Godzilla Raids Again

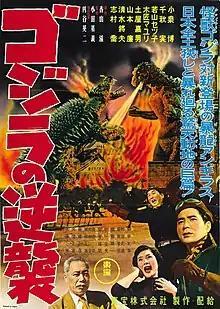
Theatrical release poster

is a 1955 Japanese "kaiju" film directed by Motoyoshi Oda, with special effects by Eiji Tsuburaya. Produced and distributed by Toho Co., Ltd., it is the second film in the "Godzilla" franchise, and a sequel to "Godzilla" (1954). The film stars Hiroshi Koizumi, Setsuko Wakayama, Minoru Chiaki, and Takashi Shimura, with Haruo Nakajima as Godzilla and Katsumi Tezuka as Anguirus. In the film, Japan struggles to survive Godzilla's return, as well as its destructive battle against its ancient foe Anguirus.